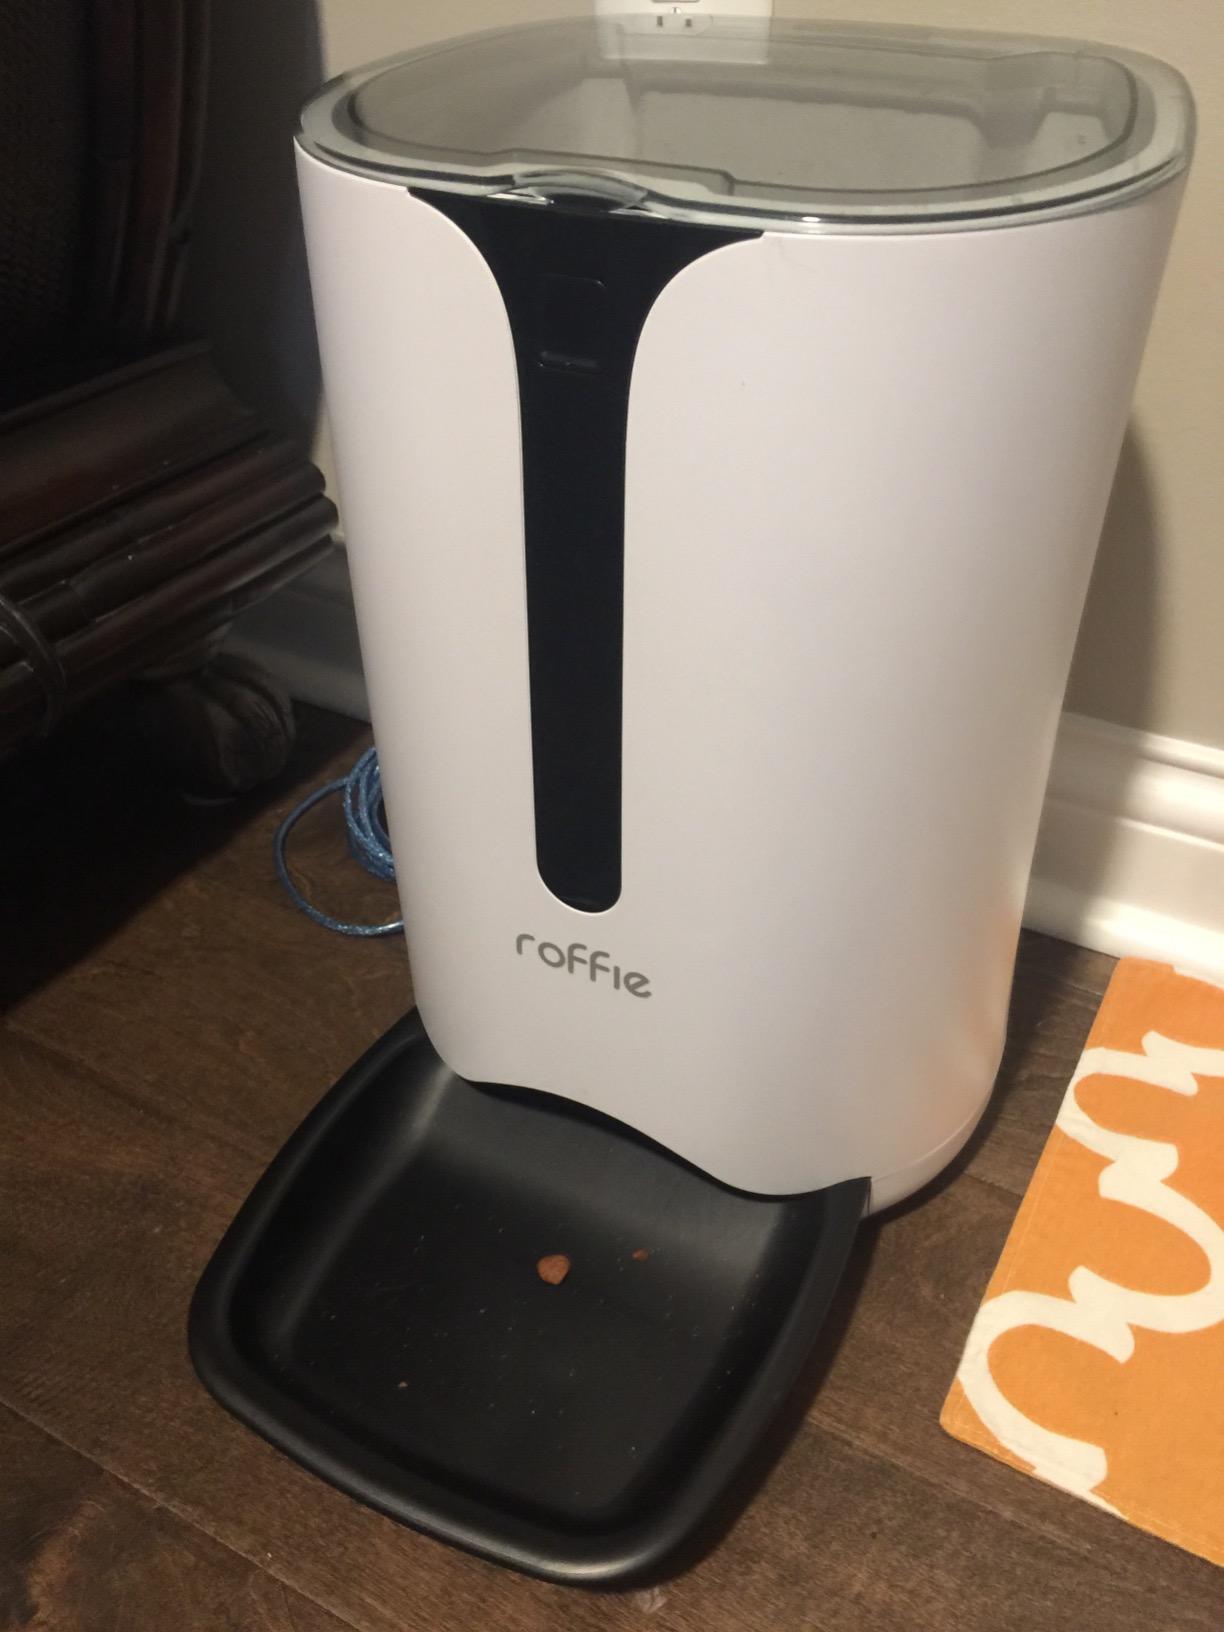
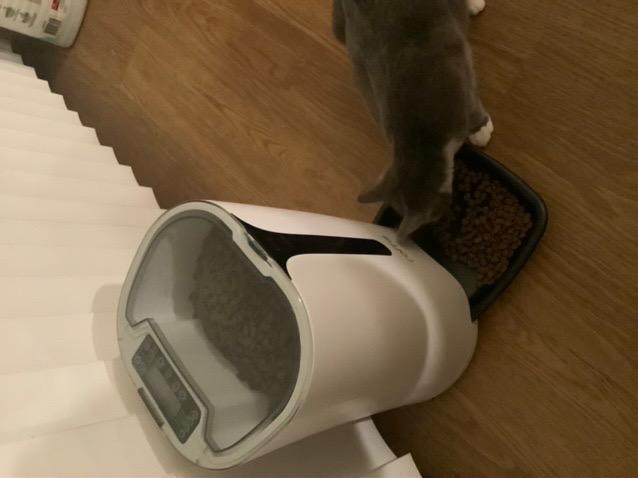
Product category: items_feeder
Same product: yes